Dnipro

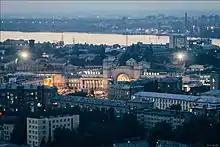
Vokzalna square

Dnipropetrovsk remained relatively quiet during the 2014 pro-Russian unrest in Ukraine, with pro-Russian Federation protestors outnumbered by those opposing outside intervention. In March 2014 the city's Lenin Square was renamed "Heroes of Independence Square" in honor of the people killed during Euromaidan. The statue of Lenin on the square was removed. In June 2014 another Lenin monument was removed and replaced by a monument to the Ukrainian military fighting the Russo-Ukrainian War (2014 - ongoing).